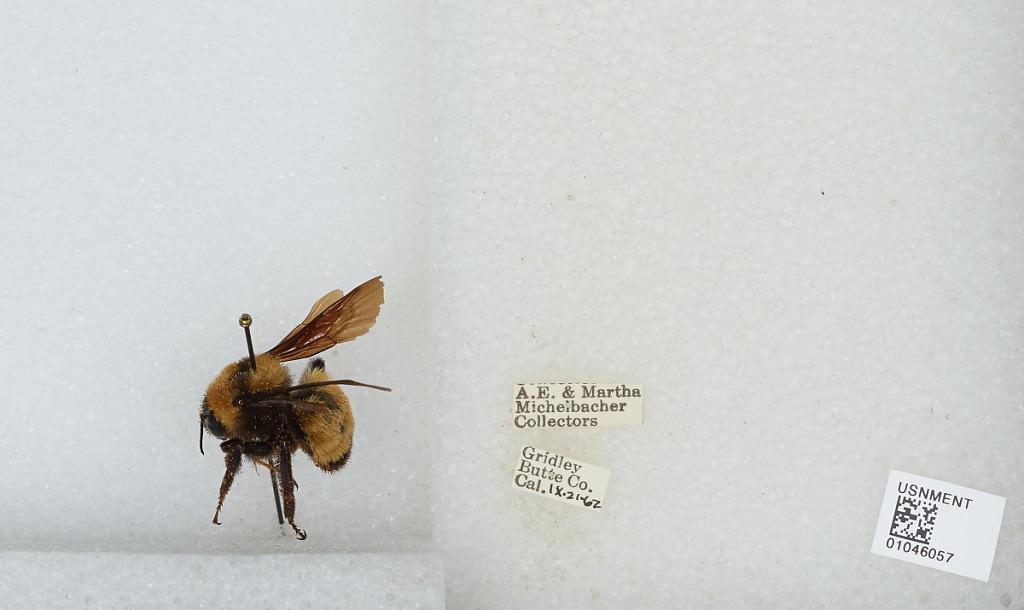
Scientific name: Bombus sp.
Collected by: A. Michelbacher & M. Michelbacher
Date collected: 1962-9-21
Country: United States
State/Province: California
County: Butte
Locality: Gridley
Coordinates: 39.3639, -121.694